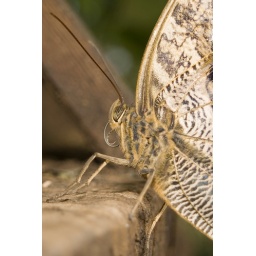
Taken at the butterfly house near Worksop in South Yorkshire